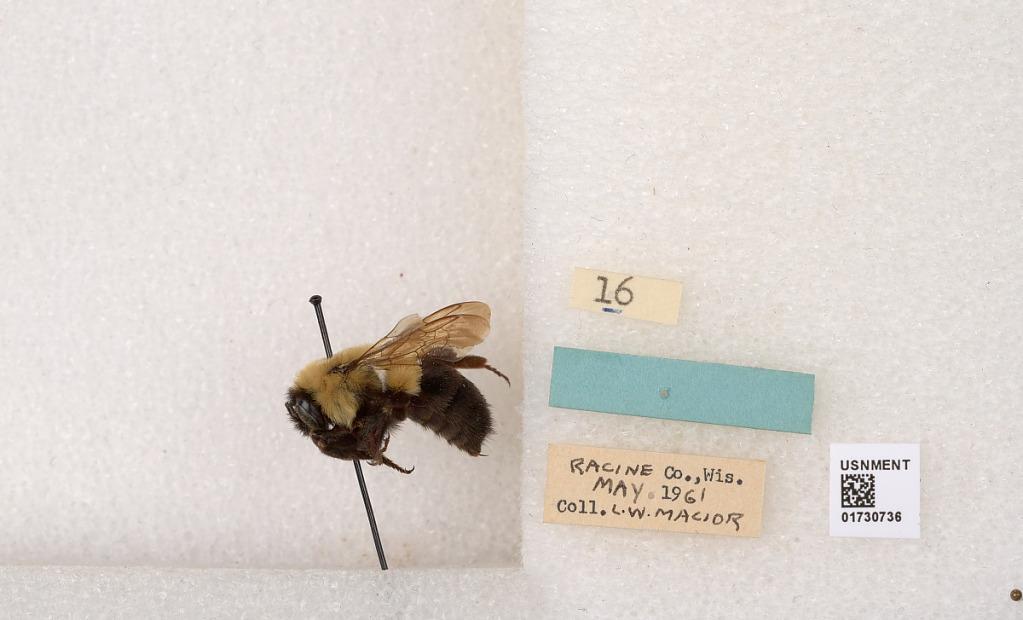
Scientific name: Bombus impatiens Cresson
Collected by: L. Macior
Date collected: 1961-5-
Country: United States
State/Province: Wisconsin
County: Racine
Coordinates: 42.7299, -87.8123